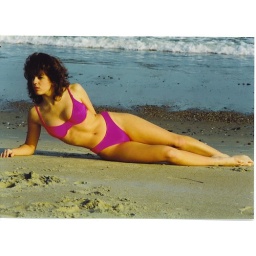
Calendar girl in pink bikini 1992 Amber Harriman